2012 Magyar Kupa final

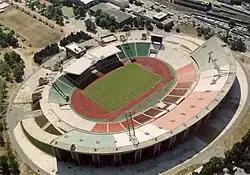
Puskás Ferenc Stadion hosted the final

The Magyar Kupa Final was the final match of the 2011–12 Magyar Kupa, played between MTK Budapest and Debrecen.